NAACP

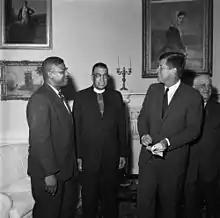
NAACP representatives E. Franklin Jackson and Stephen Gill Spottswood meeting with President Kennedy at the White House in 1961

The NAACP also worked for more than a decade seeking federal anti-lynching legislation, but the Solid South of white Democrats voted as a bloc against it or used the filibuster in the Senate to block passage. Because of disenfranchisement, African Americans in the South were unable to elect representatives of their choice to office. The NAACP regularly displayed a black flag stating "A Man Was Lynched Yesterday" from the window of its offices in New York to mark each lynching.